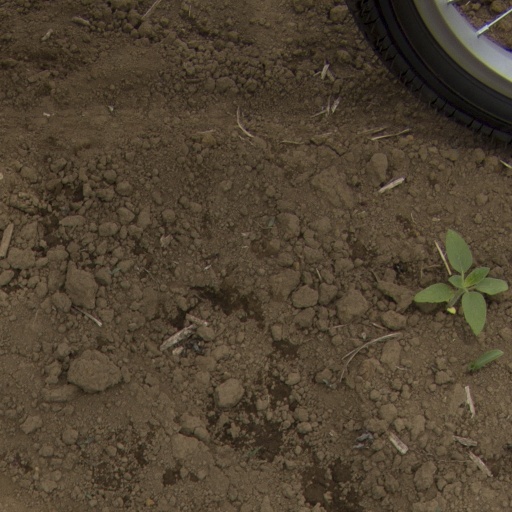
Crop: Jerusalem artichoke